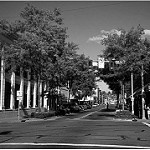
Label: B & W